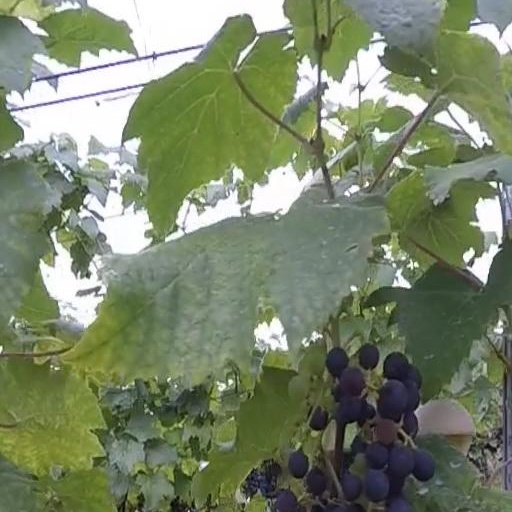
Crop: grape